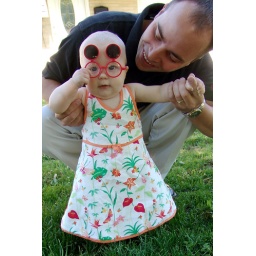
Olivia in her so cute glasses and sundress.